2015 in Norwegian music

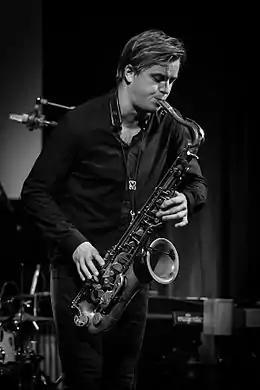
Marius Neset during the Oslo Jazzfestival at Victoria, Oslo, August 2015.

The following is a list of notable events and releases of the year 2015 in Norwegian music.